Pylos

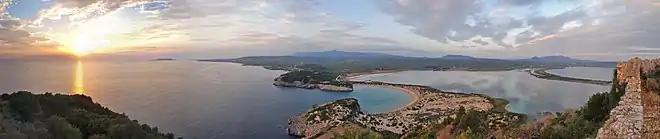

Also built by French troops of the Morea expedition in 1829, the central square of Pylos is characterized by its triangular geometric pattern, one of the sides of which opens onto the sea and the port of Pylos, and whose two other sides are bordered by covered galleries with arcades, built with a succession of contiguous arches, each supported by a colonnade, recalling the architecture of the central squares of the bastides of Southwest France and those of the cities of the Ionian Islands (such as Corfu). These galleries are home to many small markets and businesses, as well as traditional and more modern cafes and restaurants. Most of their terraces extend over the square itself, which is shaded by several hundred-year-old plane trees. In the center, surrounded by two majestic phoenix, is a monument commemorating the battle of Navarino, an obelisk dedicated to the victory of the Allied fleets and their three admirals, the British Edward Codrington, the French Henri de Rigny and the Russian Lodewijk van Heiden.